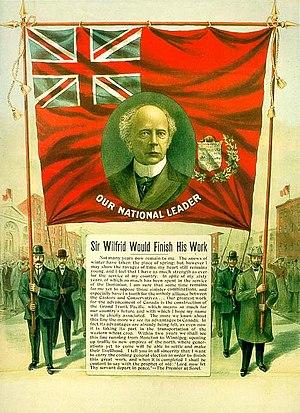
Affiche électorale de Wilfrid Laurier."
Sir Wilfrid Laurier, né Henry Charles Wilfrid Laurier le 20 novembre 1841 à Saint-Lin-de-Lachenaie au Québec et mort le 17 février 1919 à Ottawa en Ontario, est un avocat, journaliste et homme d'État et le septième premier ministre du Canada du 11 juillet 1896 au 7 octobre 1911 et le premier francophone à accéder à ce poste.